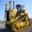
Label: tractor